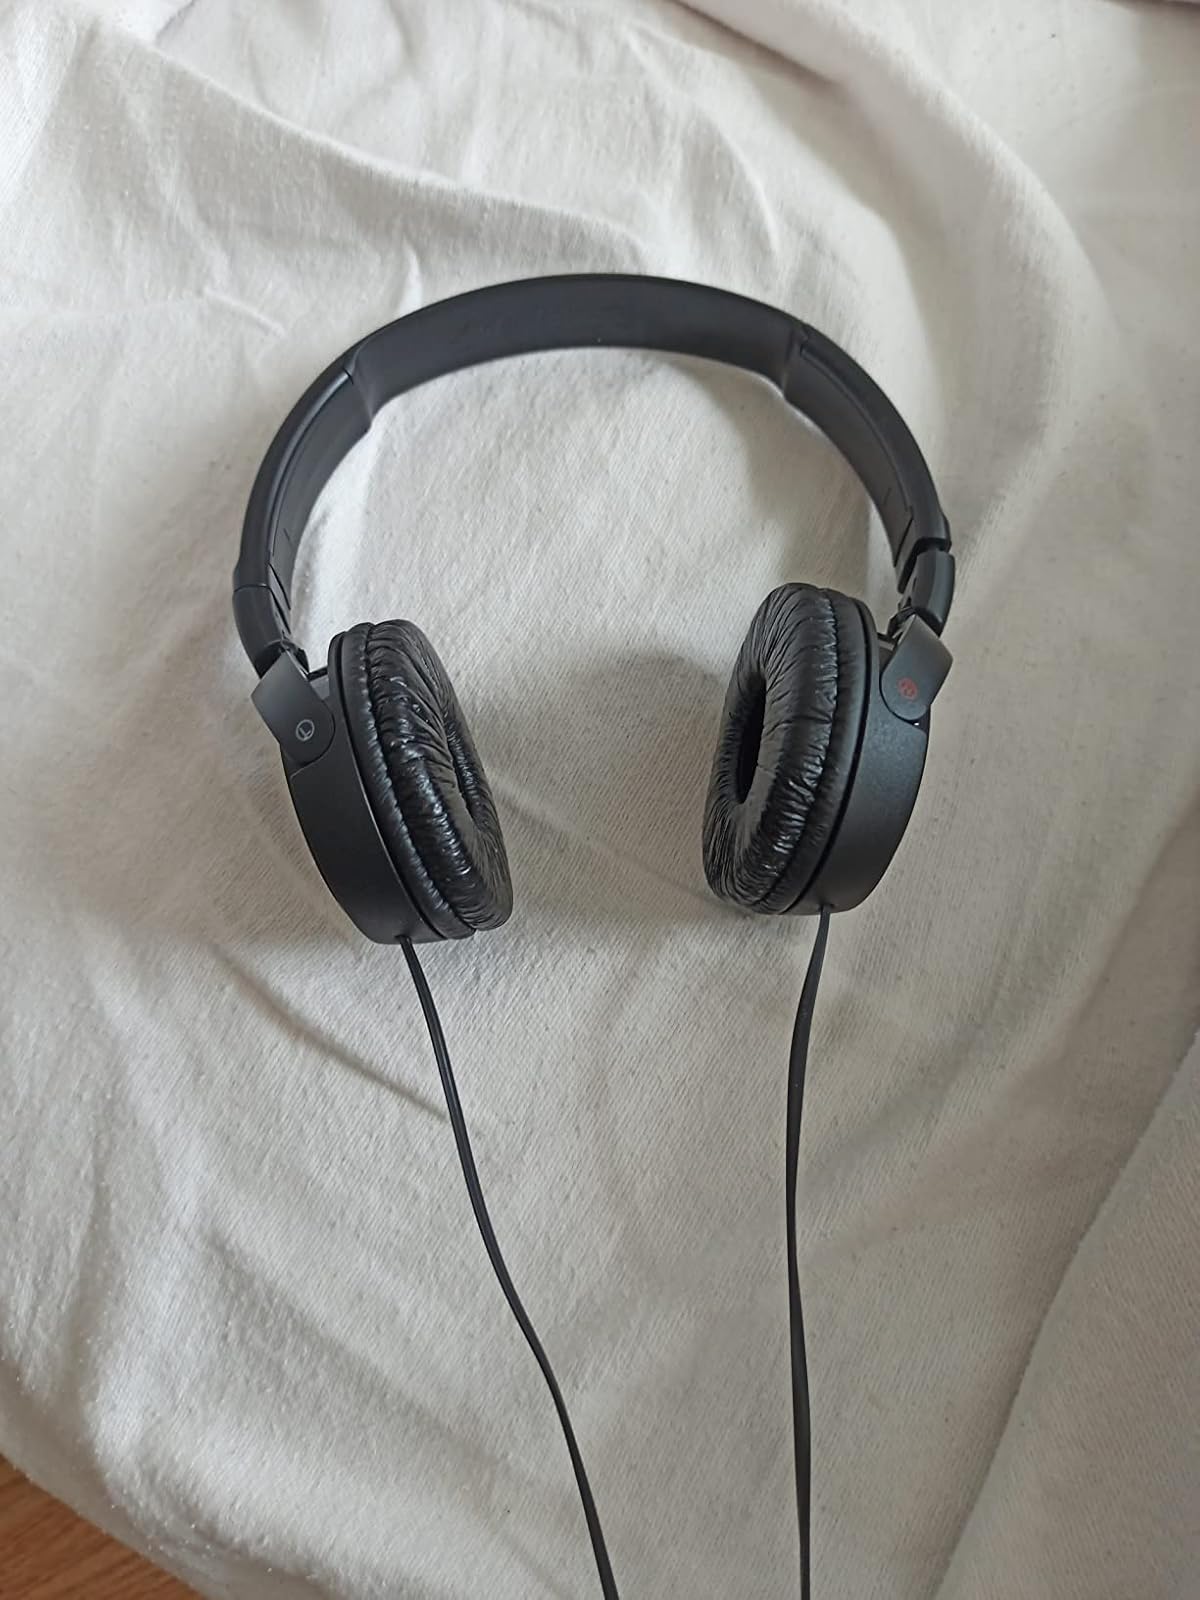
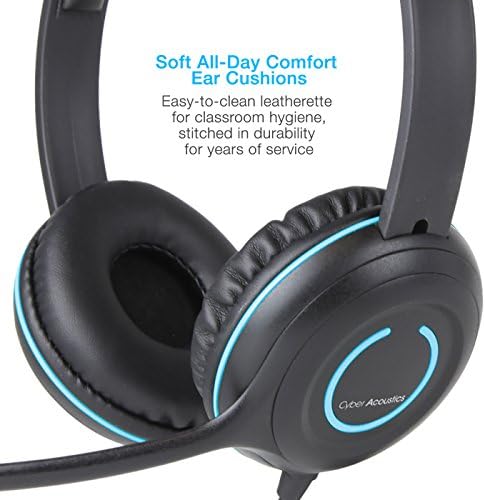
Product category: headphones
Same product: no